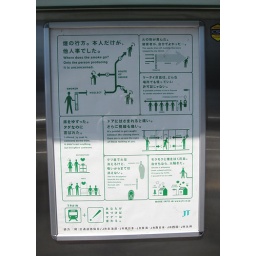
a PSA sign at the train station in Harajuku